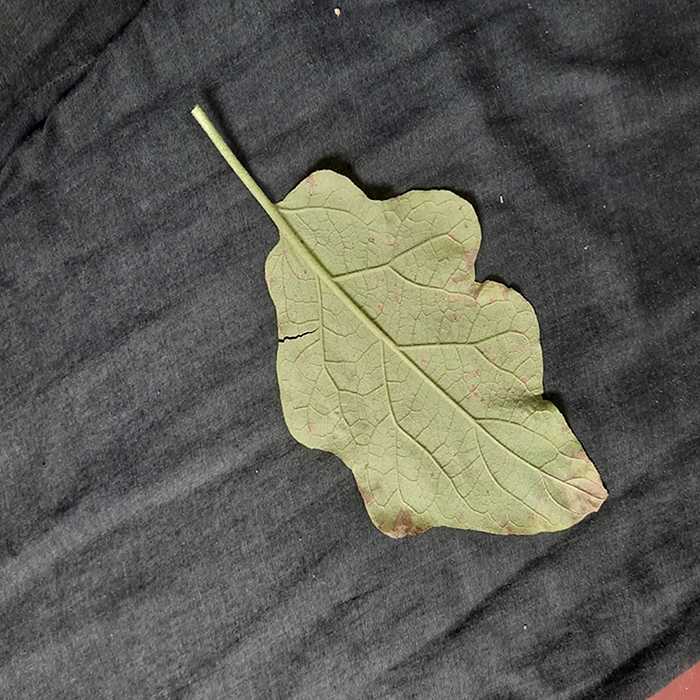
Plant: Eggplant
Label: Eggplant Cercopora leaf spot